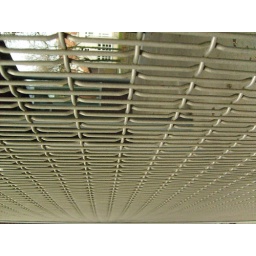
Een dag-excursie, georganiseerd door Cheops, in het (uiteindelijk niet zo) zonnige zuiden van Nederland: Eindhoven!